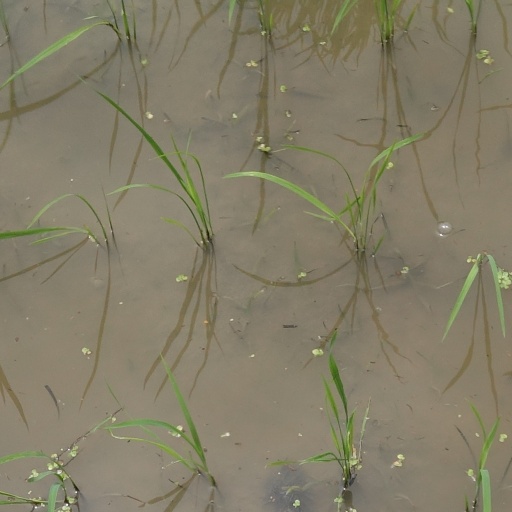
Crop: rice